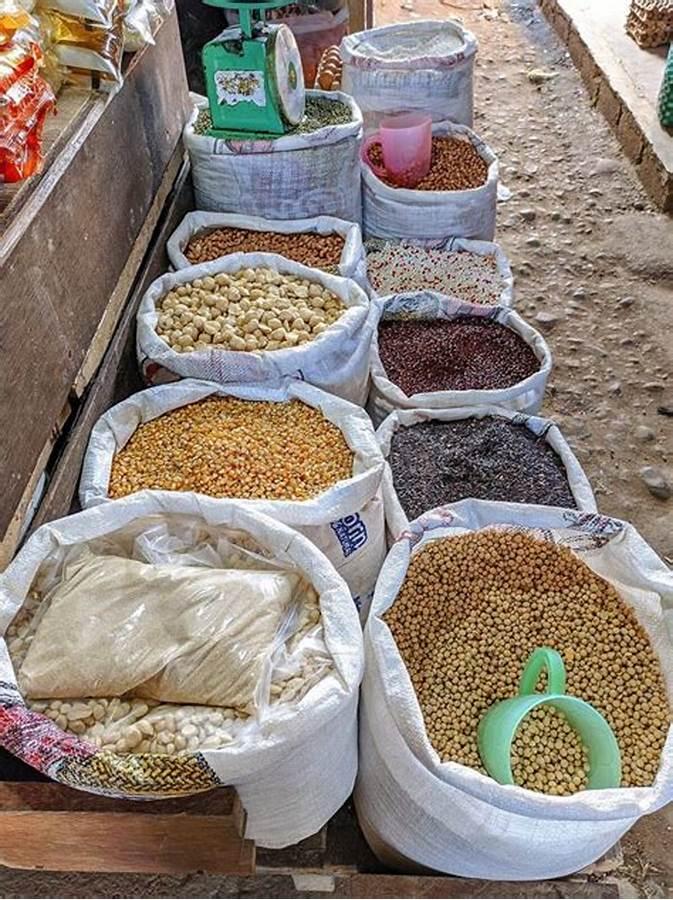
Mbegu za mimea mbalimbali zinauzwa ambazo kila mkulima anayefika anapimiwa kwa kutumia kikombe na sio mizani, na hatimaye kwenda kuzichambua kupata zile zilizo bora zaidi na kuzisia kwenye vitalu.